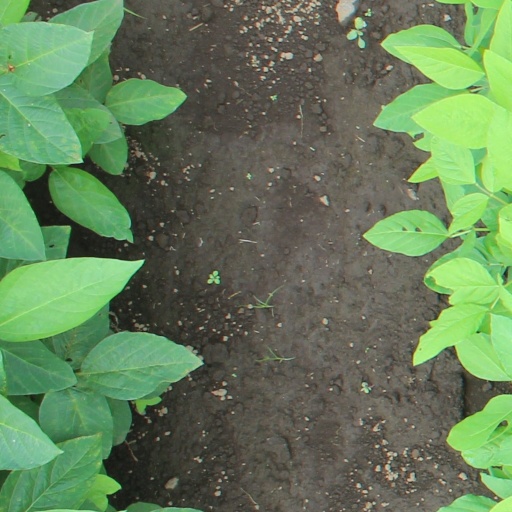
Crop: soybean